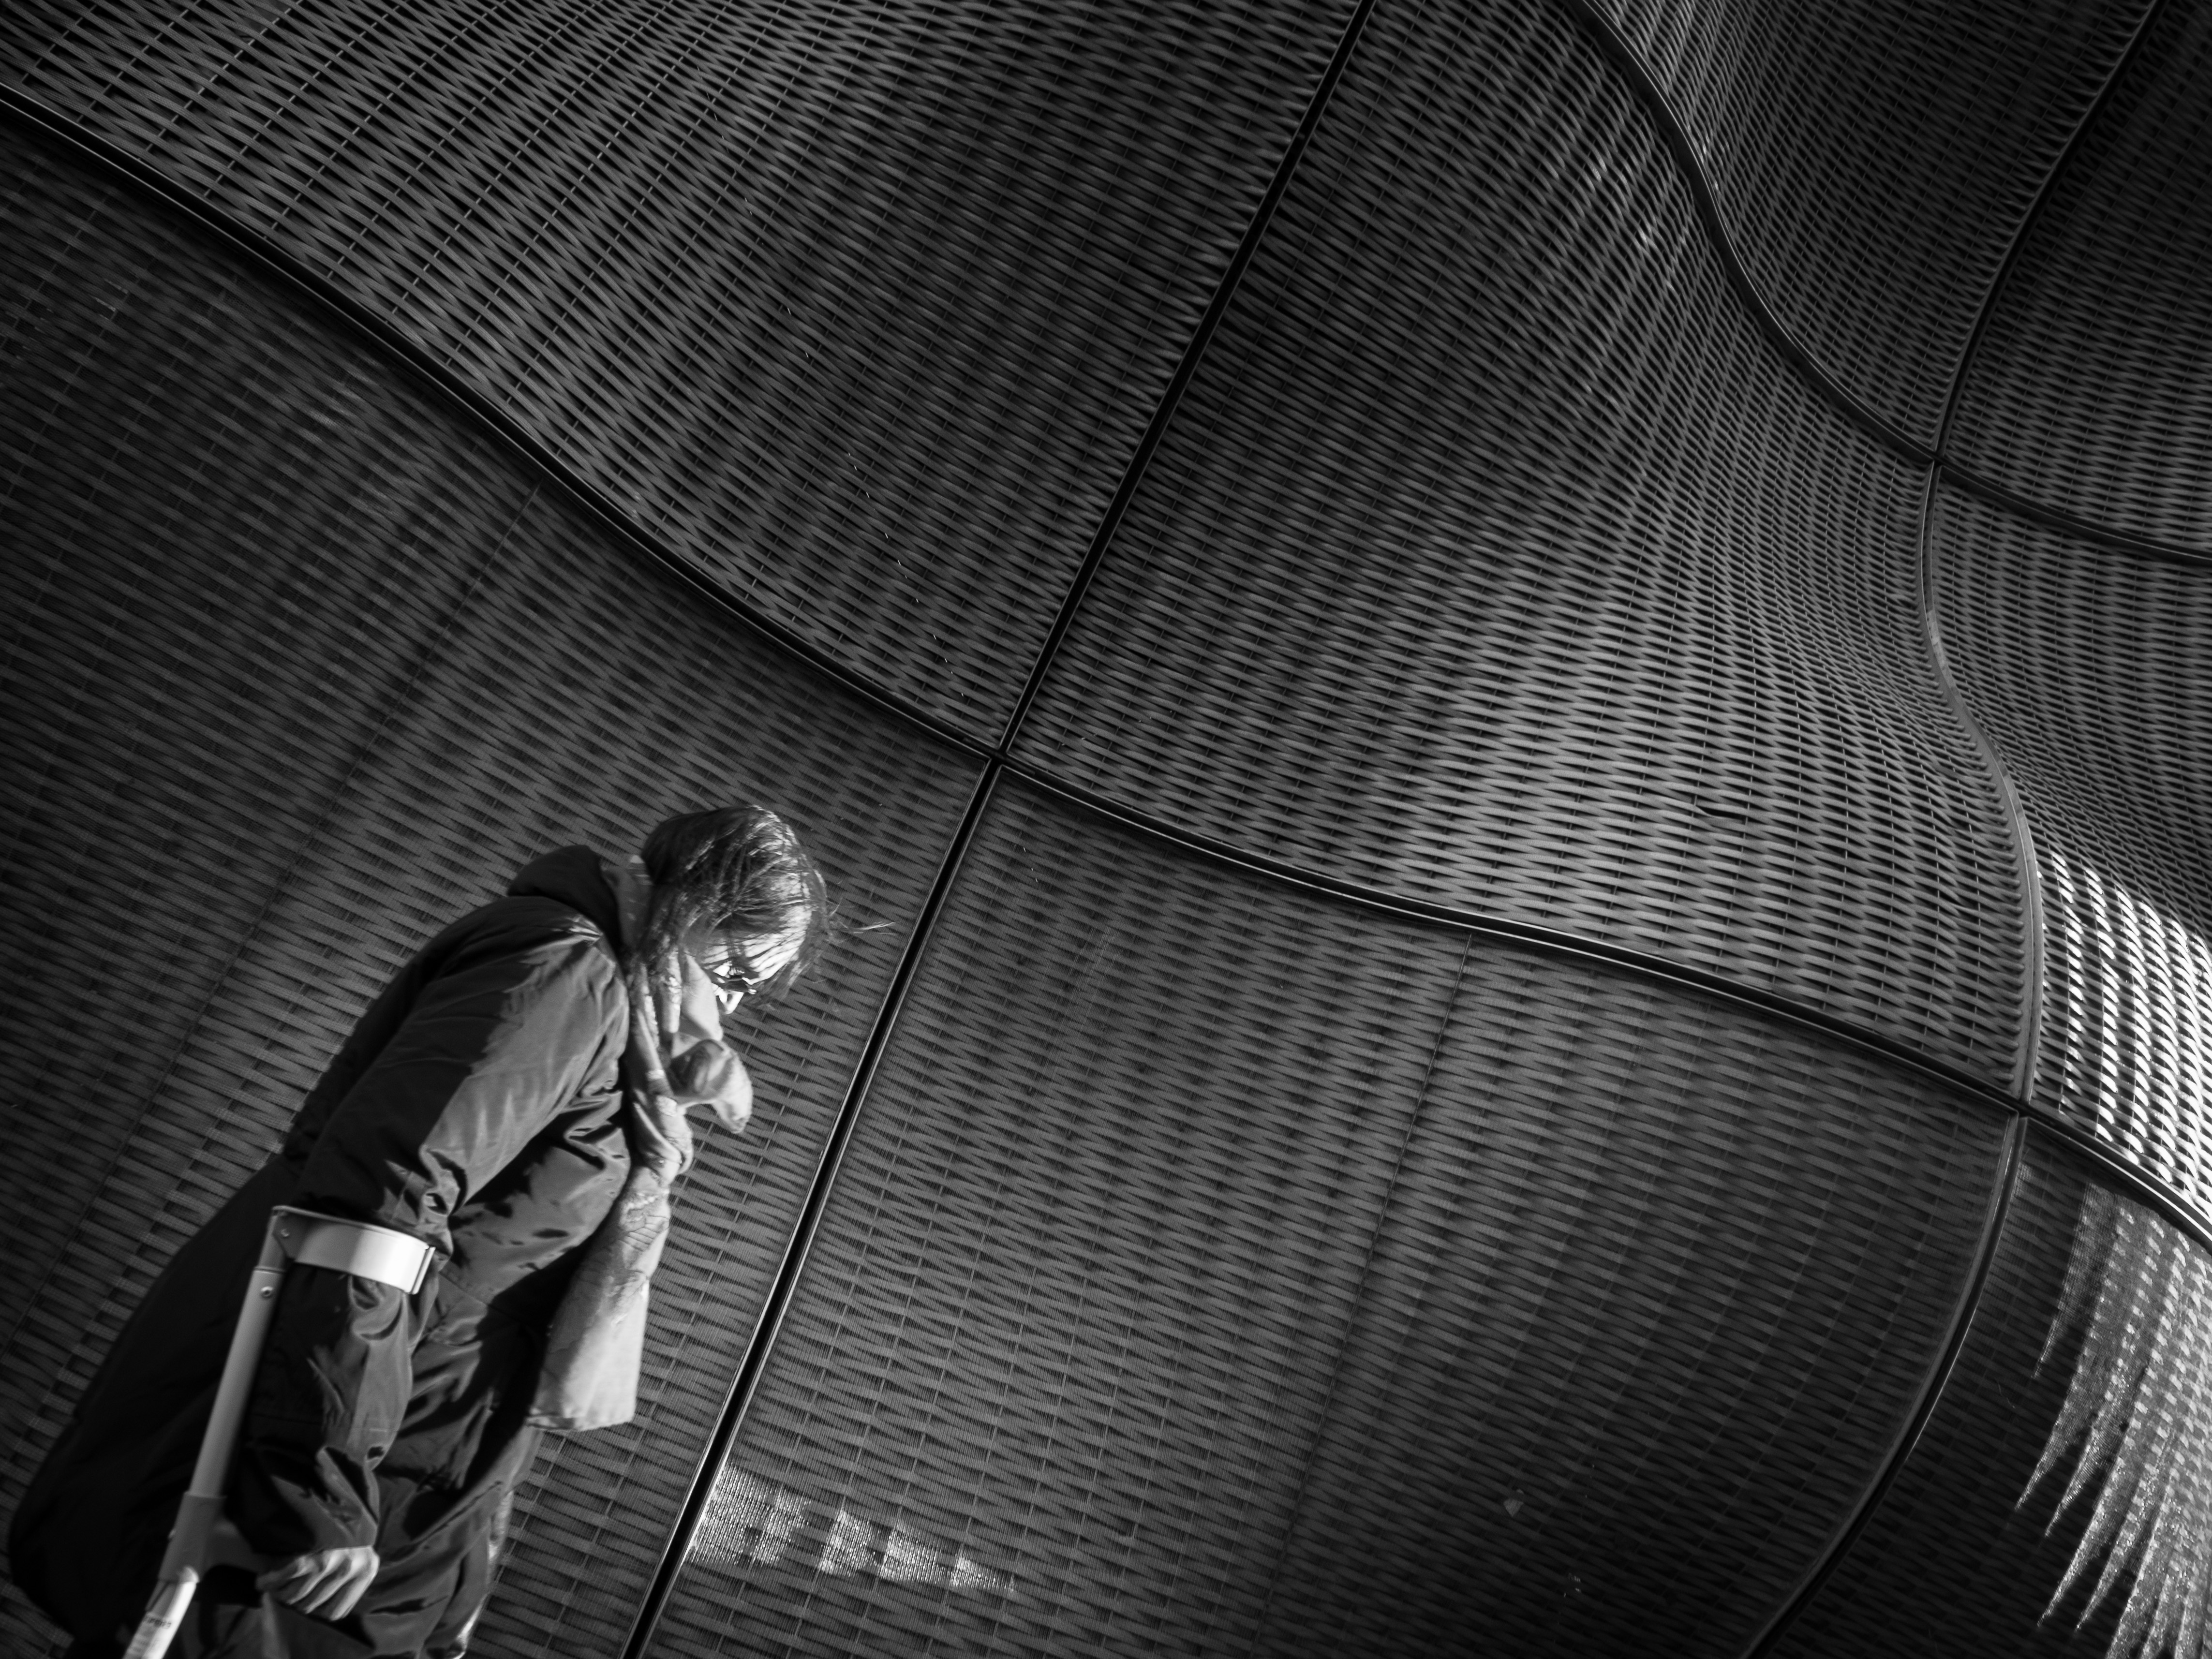
light, black and white, white, photography, line, darkness, black, monochrome, symmetry, monochrome photography, computer wallpaper